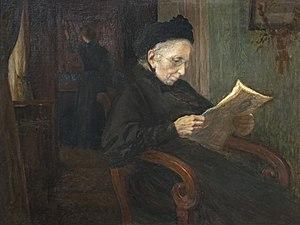
Henry Claude d'Estienne, né à Conques-sur-Orbiel le 1ᵉʳ août 1872 et mort à Paris le 11 mars 1949, est un peintre français.